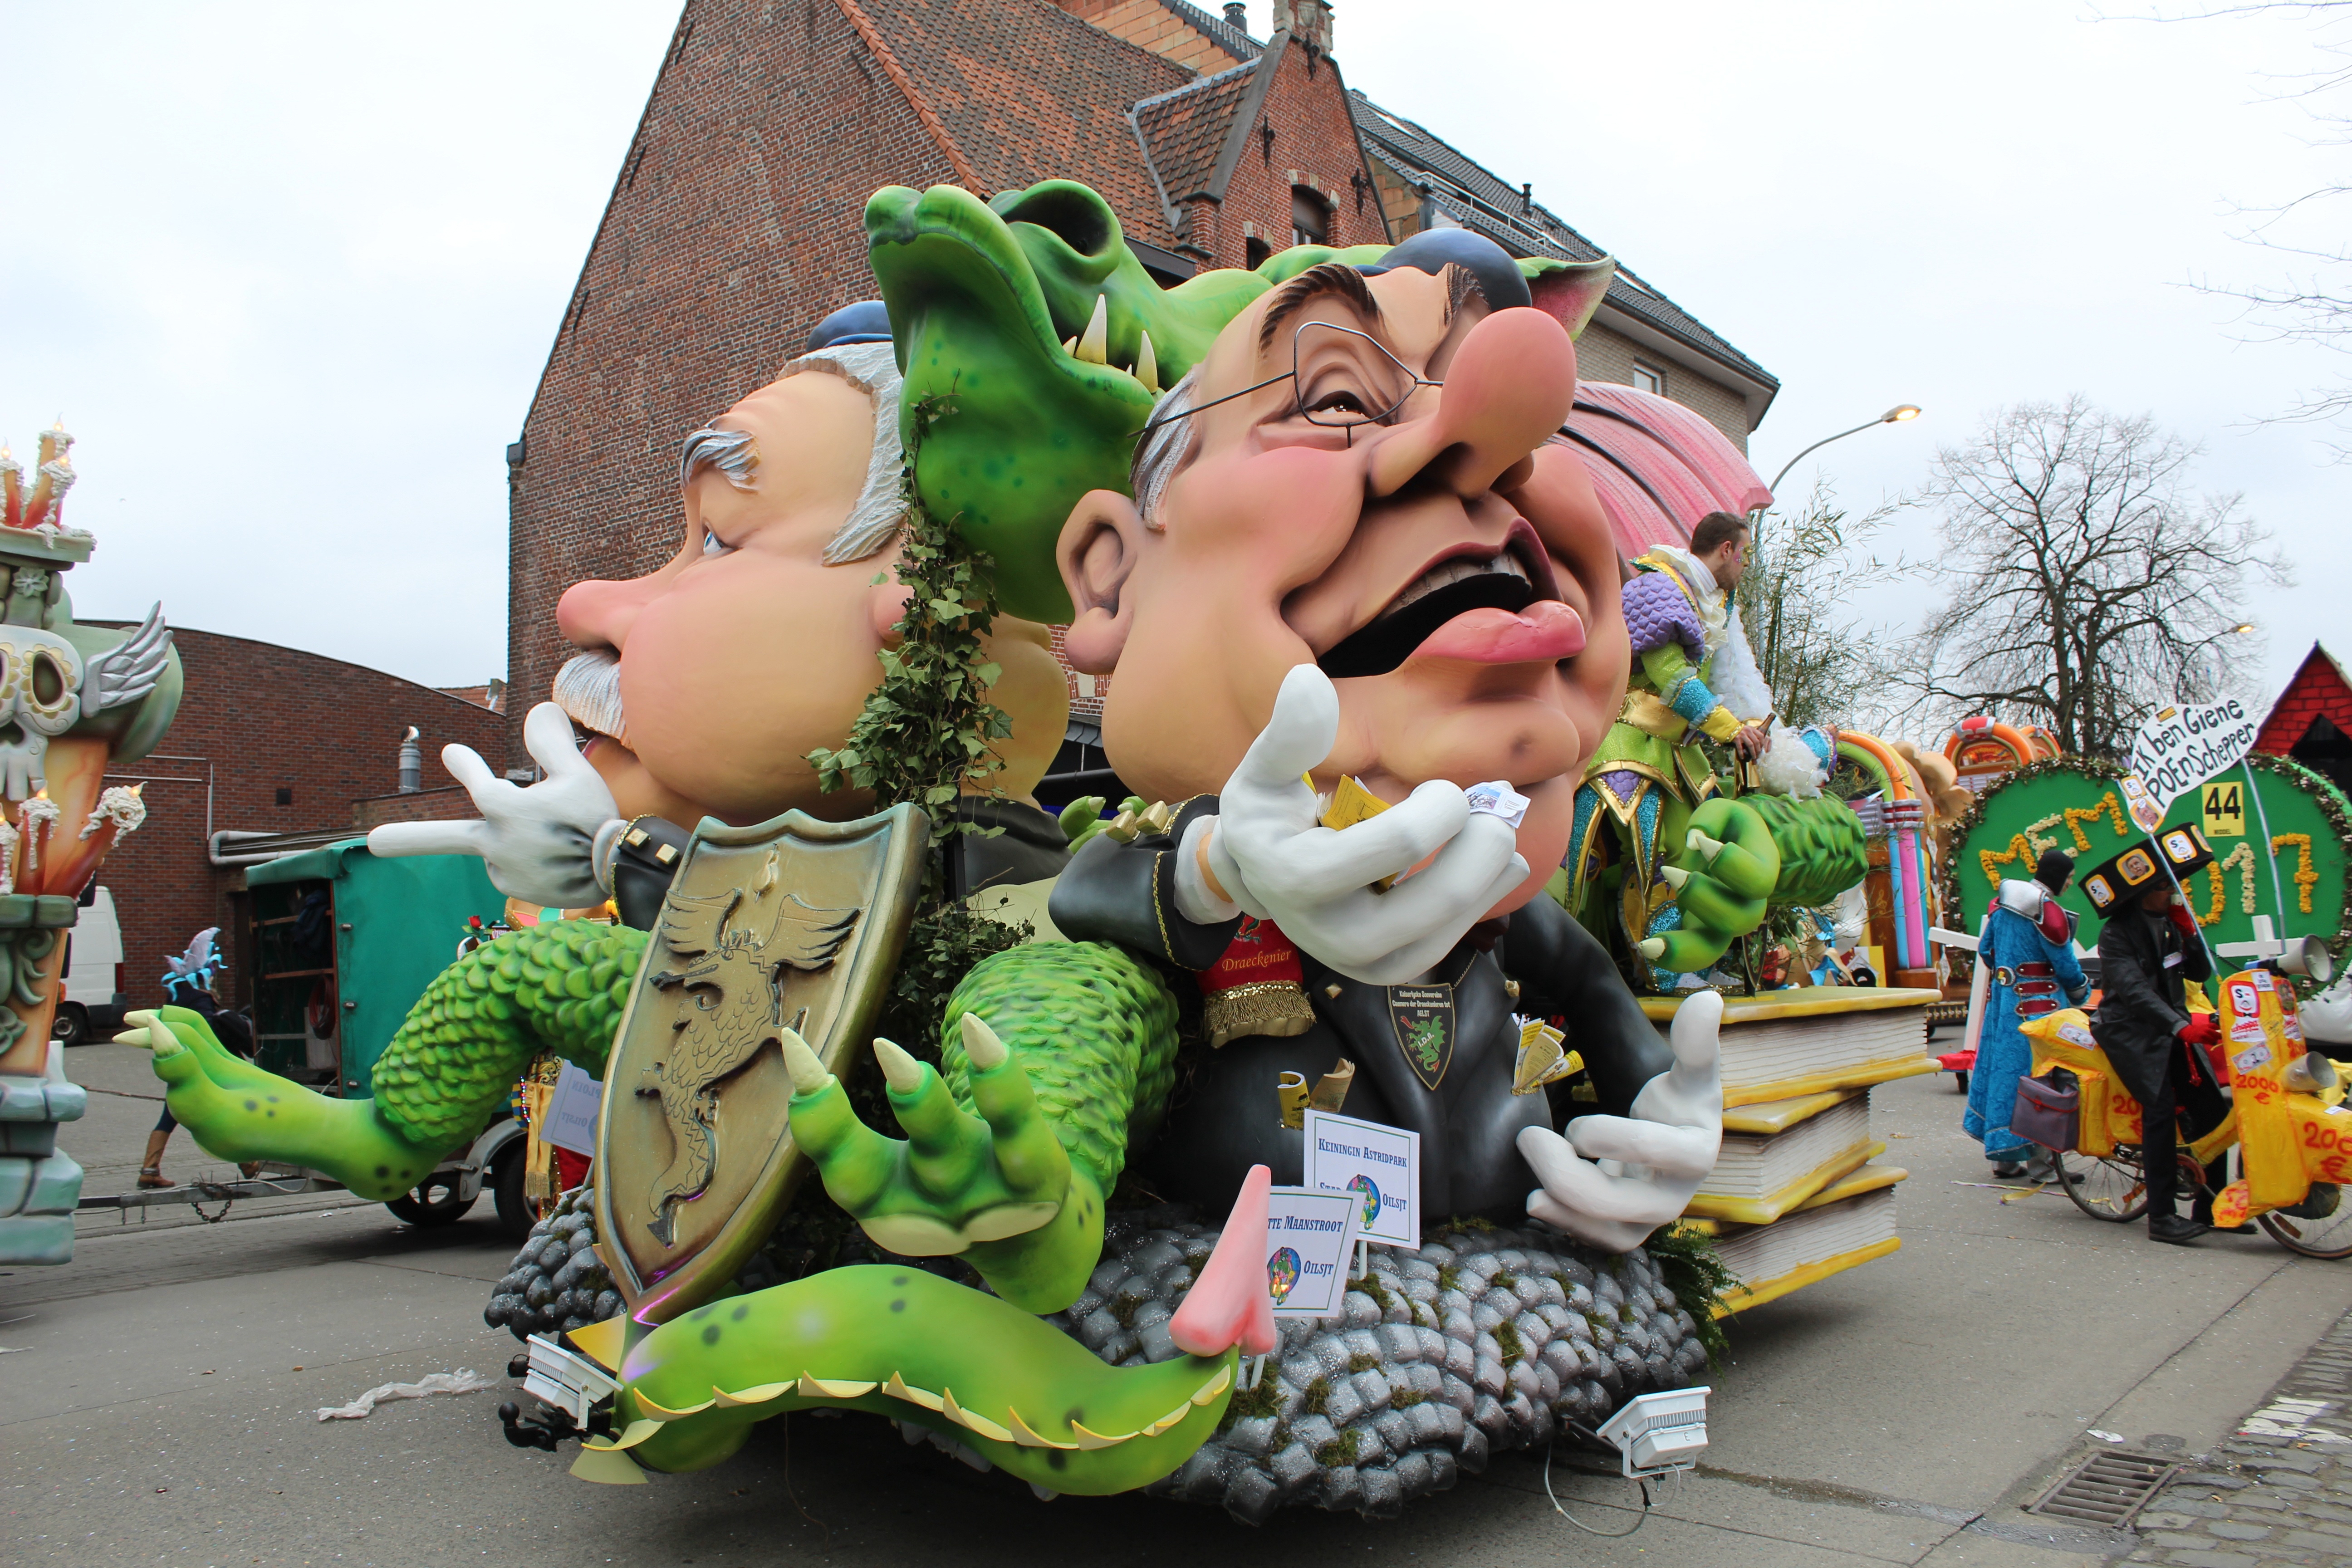
group, carnival, parade, festival, mask, event, costume, aalst